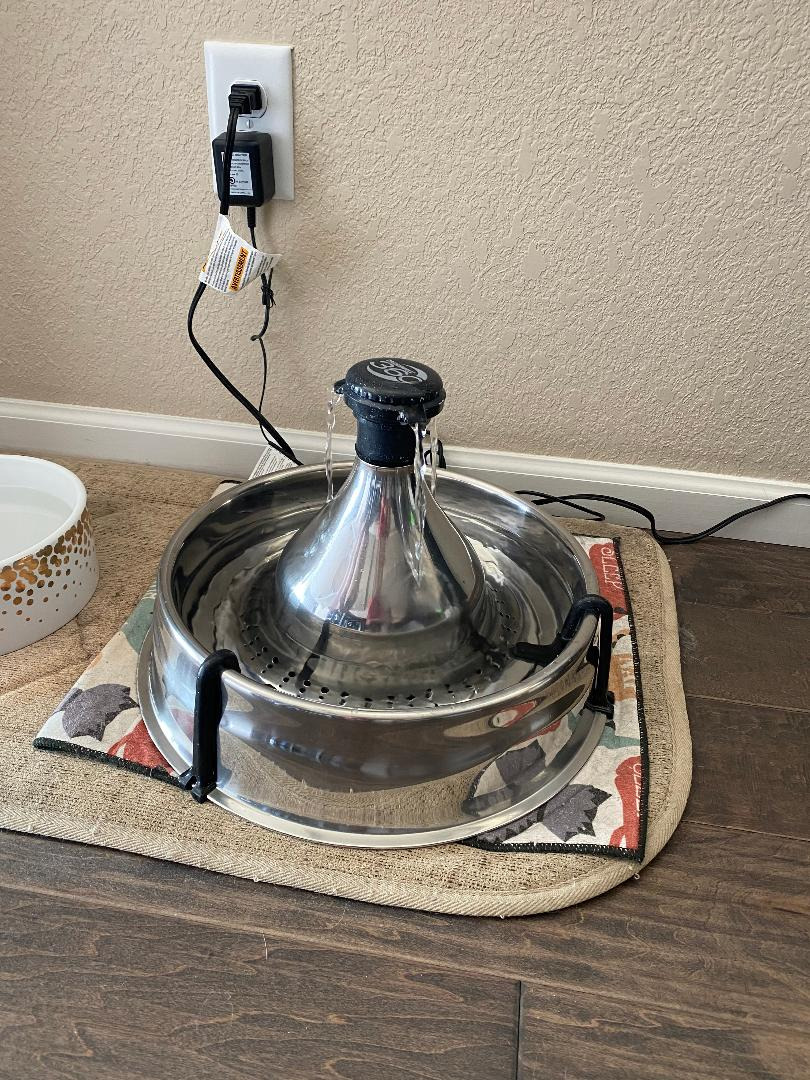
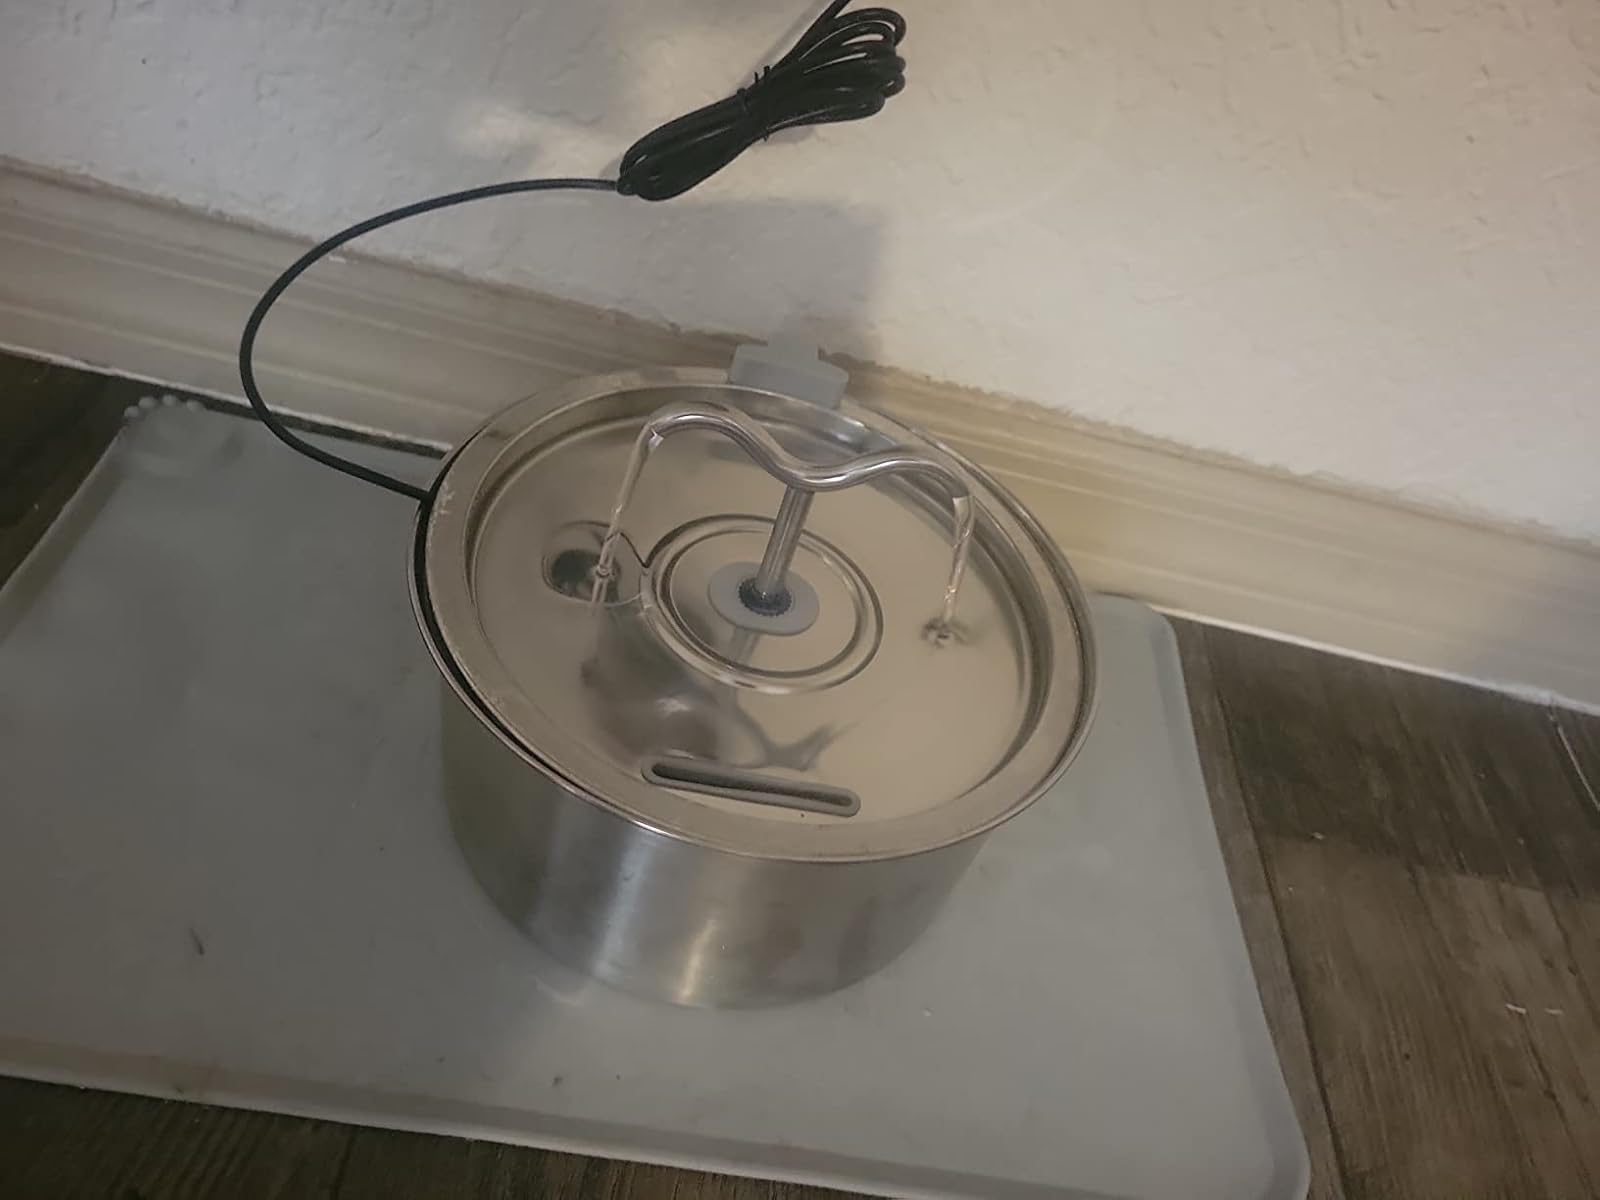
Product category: items_bowl
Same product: no